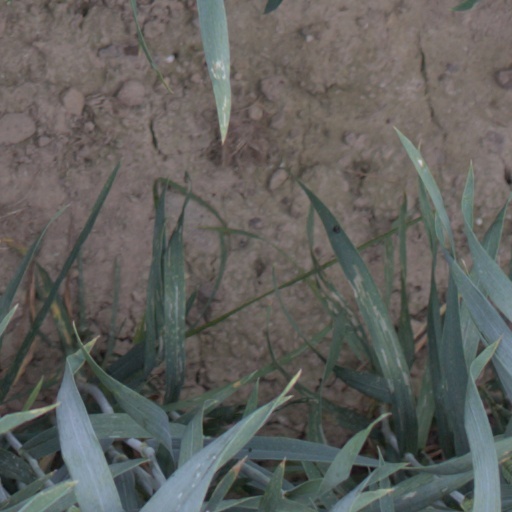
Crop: wheat